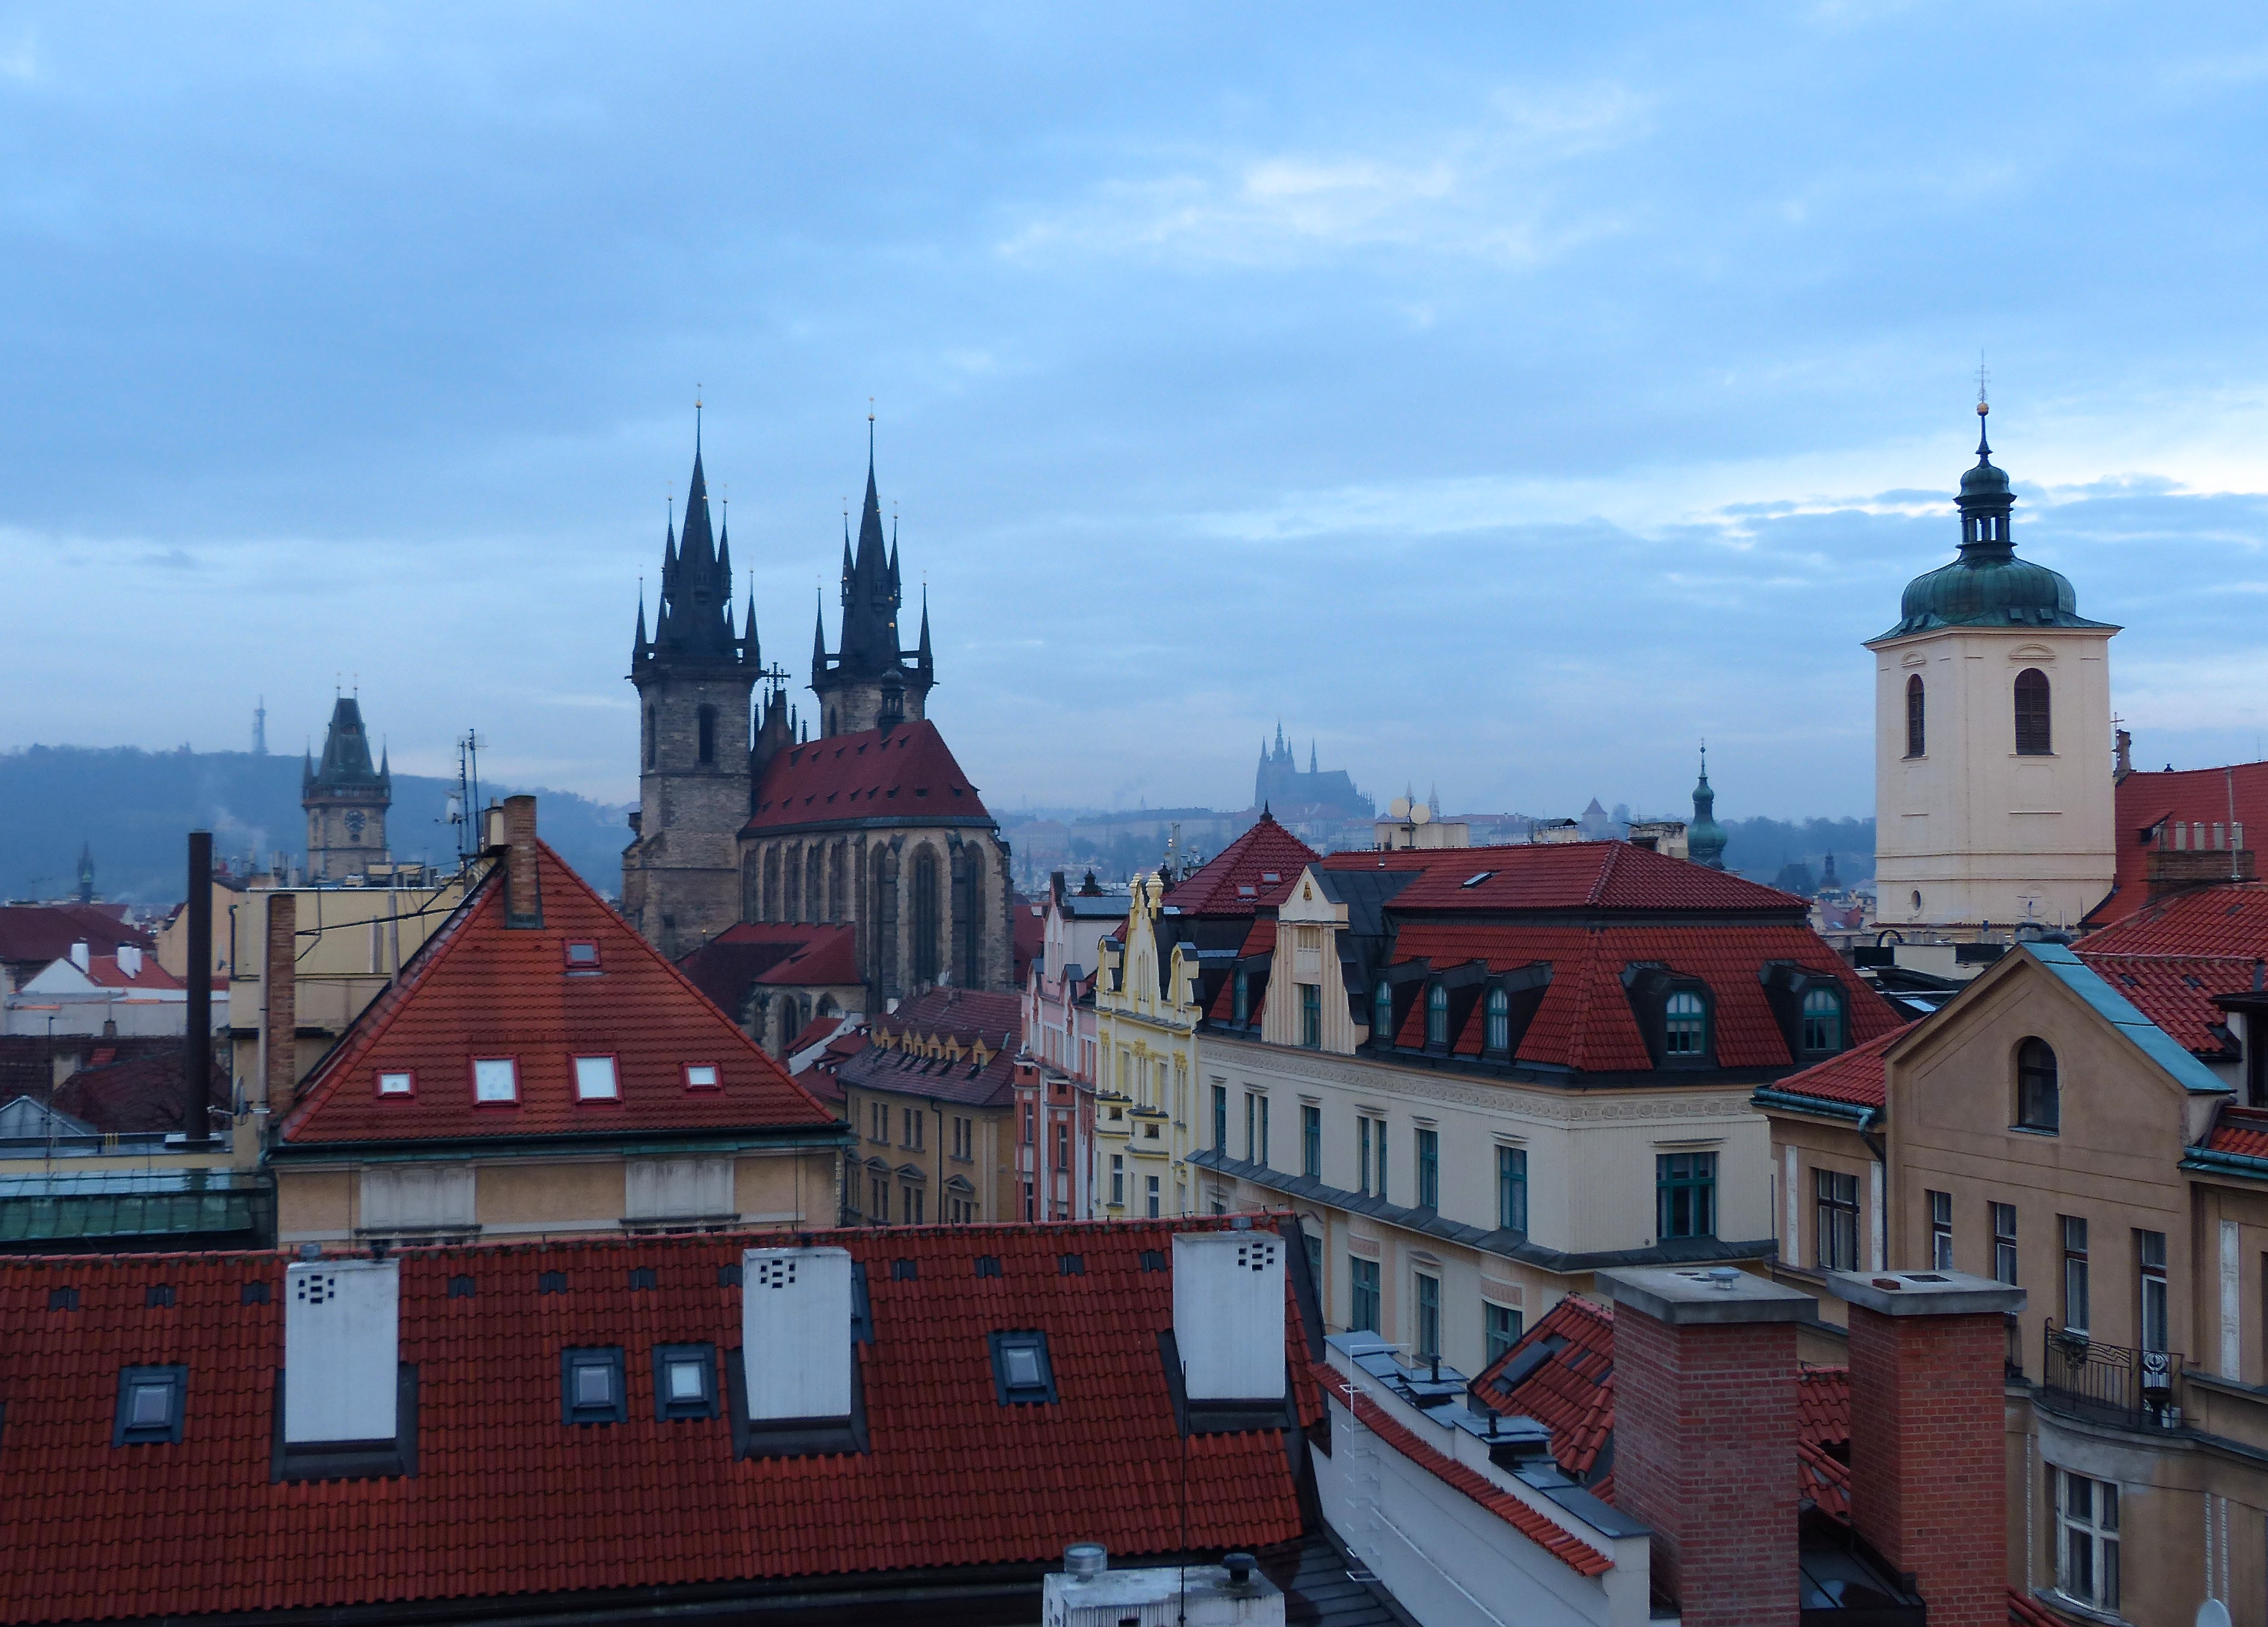
winter, morning, town, building, chateau, city, cityscape, travel, europe, tower, landmark, church, prague, tourism, waterway, place of worship, spires, steeple, czech, praha, tyn, roofs